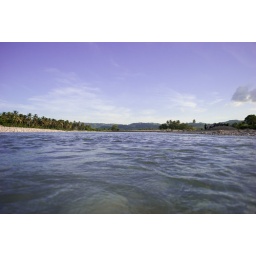
Our bus crossed this river several times. It's only about a foot and a half deep in most places.